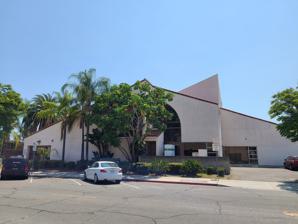
Building: Escondido Public Library
Country: United States of America
Year built: 1910
Public library system serving Escondido, CA Escondido Public Library Main Library on 247 S. Kalmia Street Established 1893 Access and use Circulation 514,792 Population served 151,613 Other information Website http://library.escondido.org The Escondido Public Library is a public library system serving Escondido, California . The collection of the library contains 166,629 volumes, circulates 514,792 items per year and serves a population of 151,613 residents. The library system consists of the Main Branch and the Pioneer Room (the Escondido Public Library's local history and genealogy archive). History Origins The Library had its start when, in 1890, the Escondido Dramatic Club began to use its profits to purchase books and make them available at a local school "for the use of the pupils and the general public". The Escondido Public Library first opened its doors in February 1891. The Escondido Public Library Association was established in 1893 and tasked with finding more a more permanent location for the public library. Thus, the Library moved to the Bank of Escondido, located at the corner of Grand Avenue and Lime (now Broadway). On the March 13, 1893 meeting of the association, the by-laws and constitution were adopted and a week later, the Library Board of Trustees were elected for a term of one year. The first library and becoming a City department First library, now located at Grape Day Park In 1894, the Escondido Land & Town Company donated two lots of land to the Escondido Public Library. The first library building was a small one-room building located on the eastern end of Grand Avenue. This library served the community until 1910. The building was moved to Grape Day Park in 1971. In April 1898, the City of Escondido took over the Library's operation, making the Library a City department. The second (Carnegie) and third libraries Mrs. W.H. Baldridge, as secretary of the Library Board of Trustees, appealed to Carnegie Library committee for funding to build a new library. With Andrew Carnegie funds, and a gift of land, a new library was built in 1910 on Kalmia and Third Avenue. In 1956, because of limited space to serve a community of over 6,000, a new library building, now the Mathes Center, was constructed on the same spot. By 1980, Escondido had grown to 67,000 persons and the library incorporated children's and audiovisual services. The current library and the East Valley Branch Through the efforts of the Library Board of Trustees and City officials, revenue-sharing funds were set aside for a new facility. Library operations were moved in December 1980 into the present two-story, 40,000-square-foot (3,700 m 2 ) building. In June 1996, the 13,000-square-foot (1,200 m 2 ) East Valley Branch was opened in the East Valley Community Center on East Valley Parkway. In 2011, the East Valley Branch Library was closed. In January 2013, the Escondido Technology Center (ETC) was re-opened in part of the original space of the East Valley Branch. In June 2016 the ETC was closed. In December 1996, the Pioneer Room was opened in the Mathes Center adjacent to the main library. Pioneer Room Located in the brick Mathes Center building next to the Main Library on 247 S. Kalmia Street, the Pioneer Room was established in 1992, with bequest from local historian Frances Beven Ryan (1901–1990). The research room and archives is a part of the Escondido Public Library that provides the community non-circulating reference material. The local history collection includes books, journals, photographs, and archival material. The family history genealogy research material primarily contains reference books. Grand Jury Report In March 2016, the San Diego County Grand Jury issued a report after "questions [were] raised concerning the adequacy of the library to server the community." The 2016/2017 Grand Jury Report found that: The Escondido Public Library is inadequate to serve the community. The Escondido library's programs do not meet the community needs. Unused allocated funds from the Escondido Library operating budget are not used to benefit the library. An effective marketing plan is not being employed to attract more people to the library's resources, programs, and activities. The City responded disagreeing with many of the findings. Outsourcing library services On October 18, 2017, the Escondido City Council voted 4–1 to contract with Maryland-based Library Systems & Services to operate the library. Councilmembers Ed Gallo, Michael Morasco, John Masson, and Mayor Sam Abed voted in favor of the 10-year contract, with councilmember Olga Diaz in opposition. References ^ "Lib-Web-Cats: Escondido Public Library" . Lib-Web-Cats . ^ "Escondido Times". December 4, 1890. ^ "Escondido Times". April 19, 1894. ^ "Carnegie Libraries: Escondido" . Carnegie Libraries of California . ^ Breier, Michelle (16 June 2011). "Branch library in Escondido closes today" . The San Diego Union Tribune . ^ Garrick, David (31 January 2013). "East Valley library reopens as computer lab" . The San Diego Union-Tribune . ^ "2016/2017 San Diego County Grand Jury Report 'The Escondido Public Library' " (PDF) . ^ "City of Escondido's Response to the San Diego County Grand Jury Report 'The Escondido Public Library' " (PDF) . ^ Jones, J. Harry (20 June 2017). "Escondido explores outsourcing library services" . San Diego Union-Tribune . ^ "Escondido council votes 4-1 to outsource library services" . San Diego Union Tribune . 19 October 2017 . External links City of Escondido Escondido Public Library Map of the Main Branch 33°7′15″N 117°4′46″W / 33.12083°N 117.07944°W / 33.12083; -117.07944 Authority control databases ISNI